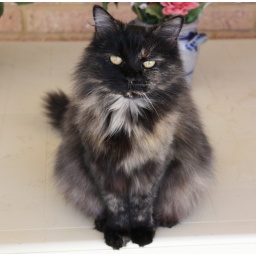
My Tammie cat is one of the most amazing of animals. She's like a human, cat and dog all in one!